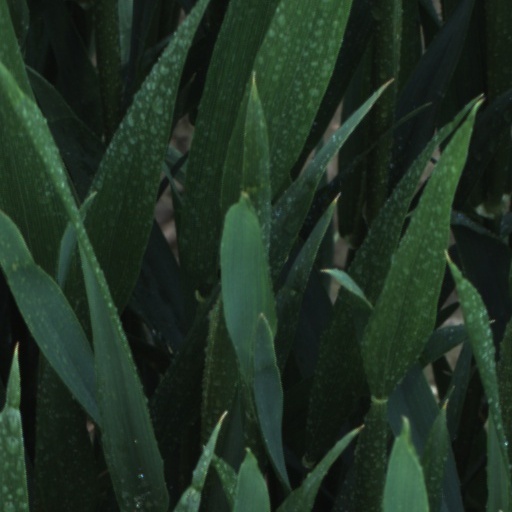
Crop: wheat